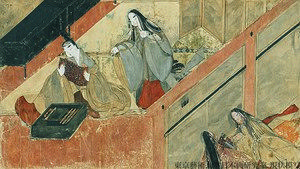
Le Dit du Genji est une œuvre considérée comme majeure de la littérature japonaise du XIᵉ siècle, attribuée à Murasaki Shikibu. Comme avec la plupart des ouvrages de l'époque de Heian, le Dit du Genji a probablement été écrit principalement en caractères kana et non en caractères chinois, car il a été écrit par une femme pour un public féminin.
Le terme « trésor national » est utilisé au Japon depuis 1897 pour désigner les biens les plus précieux du patrimoine culturel du Japon